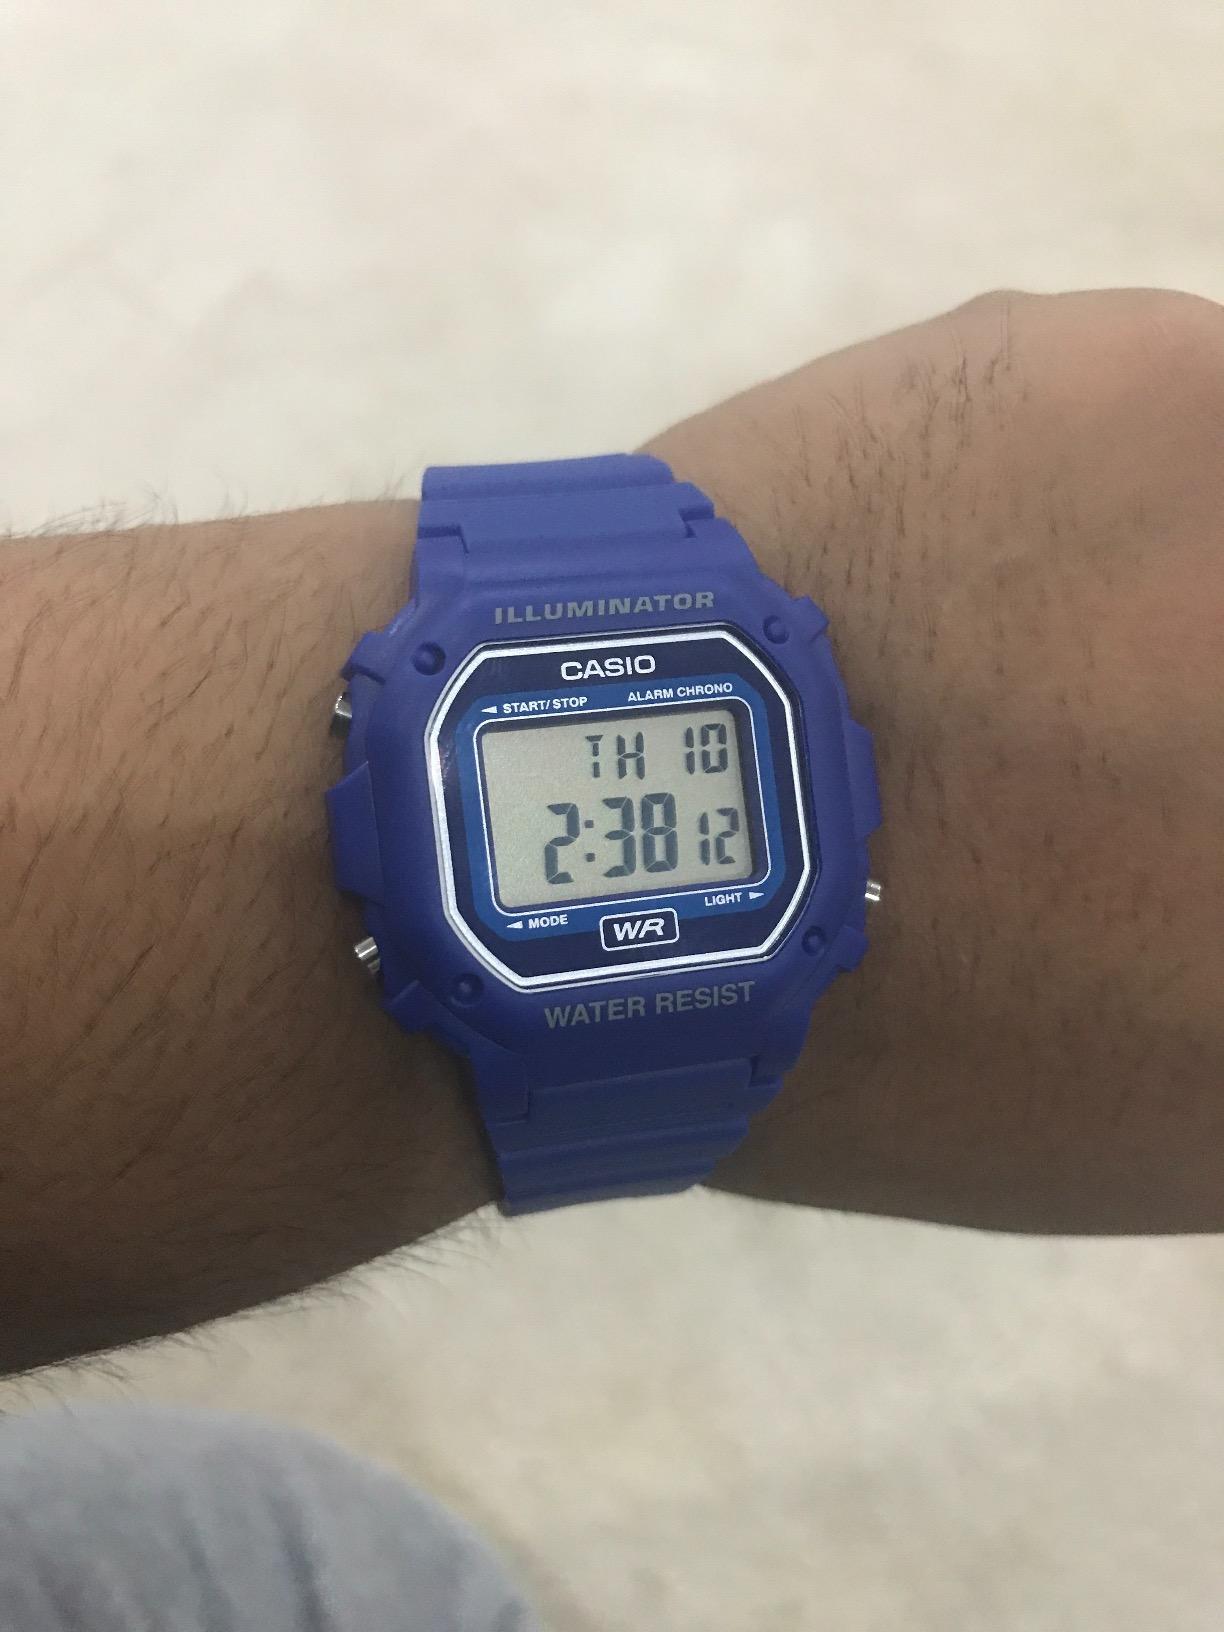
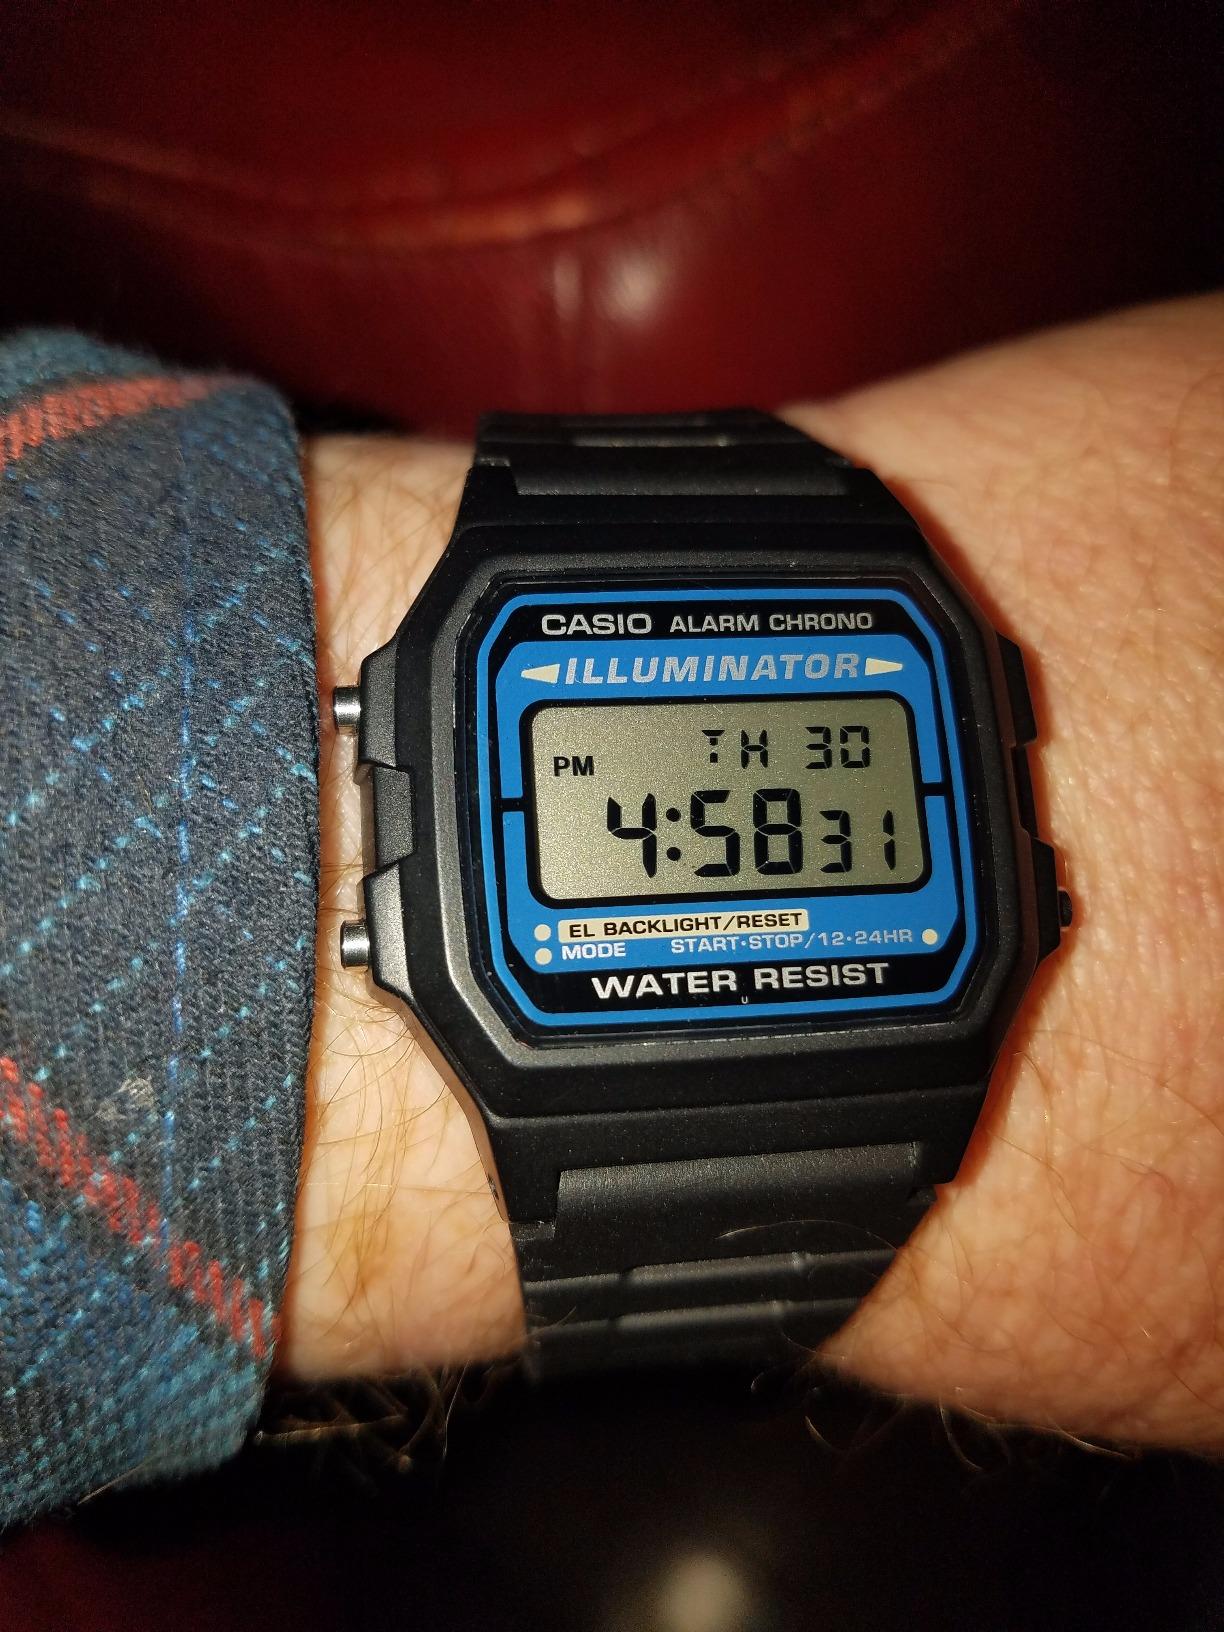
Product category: accessories_watch
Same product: no